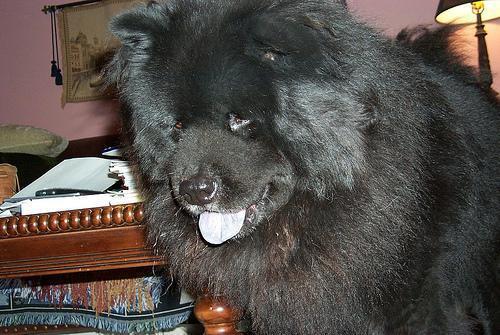
chow